Tapayan

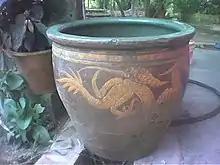
A Dayak "dragon jar" "tempayan" in Malaysia

"Martaban" were used primarily as storage jars for foodstuffs (like grain, wine, candied fruits, and spices) and valuable trade goods (like opium and oils) during ship voyages. But they became highly valued as trade goods themselves by the natives, even more so than the Kraak and Swatow porcelain favored by European traders. The jars (and their contents) were traded to the natives for luxury goods from Southeast Asia like resin, gum, bird's nest, "trepang" (sea cucumbers), and pearls. Because of their high value, "martaban" are typically not used for everyday purposes by Austronesian cultures unlike ordinary "tapayan".